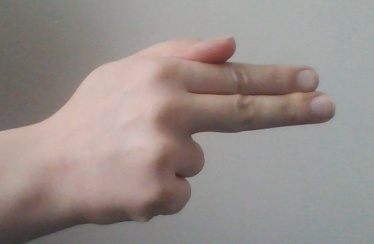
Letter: ghain